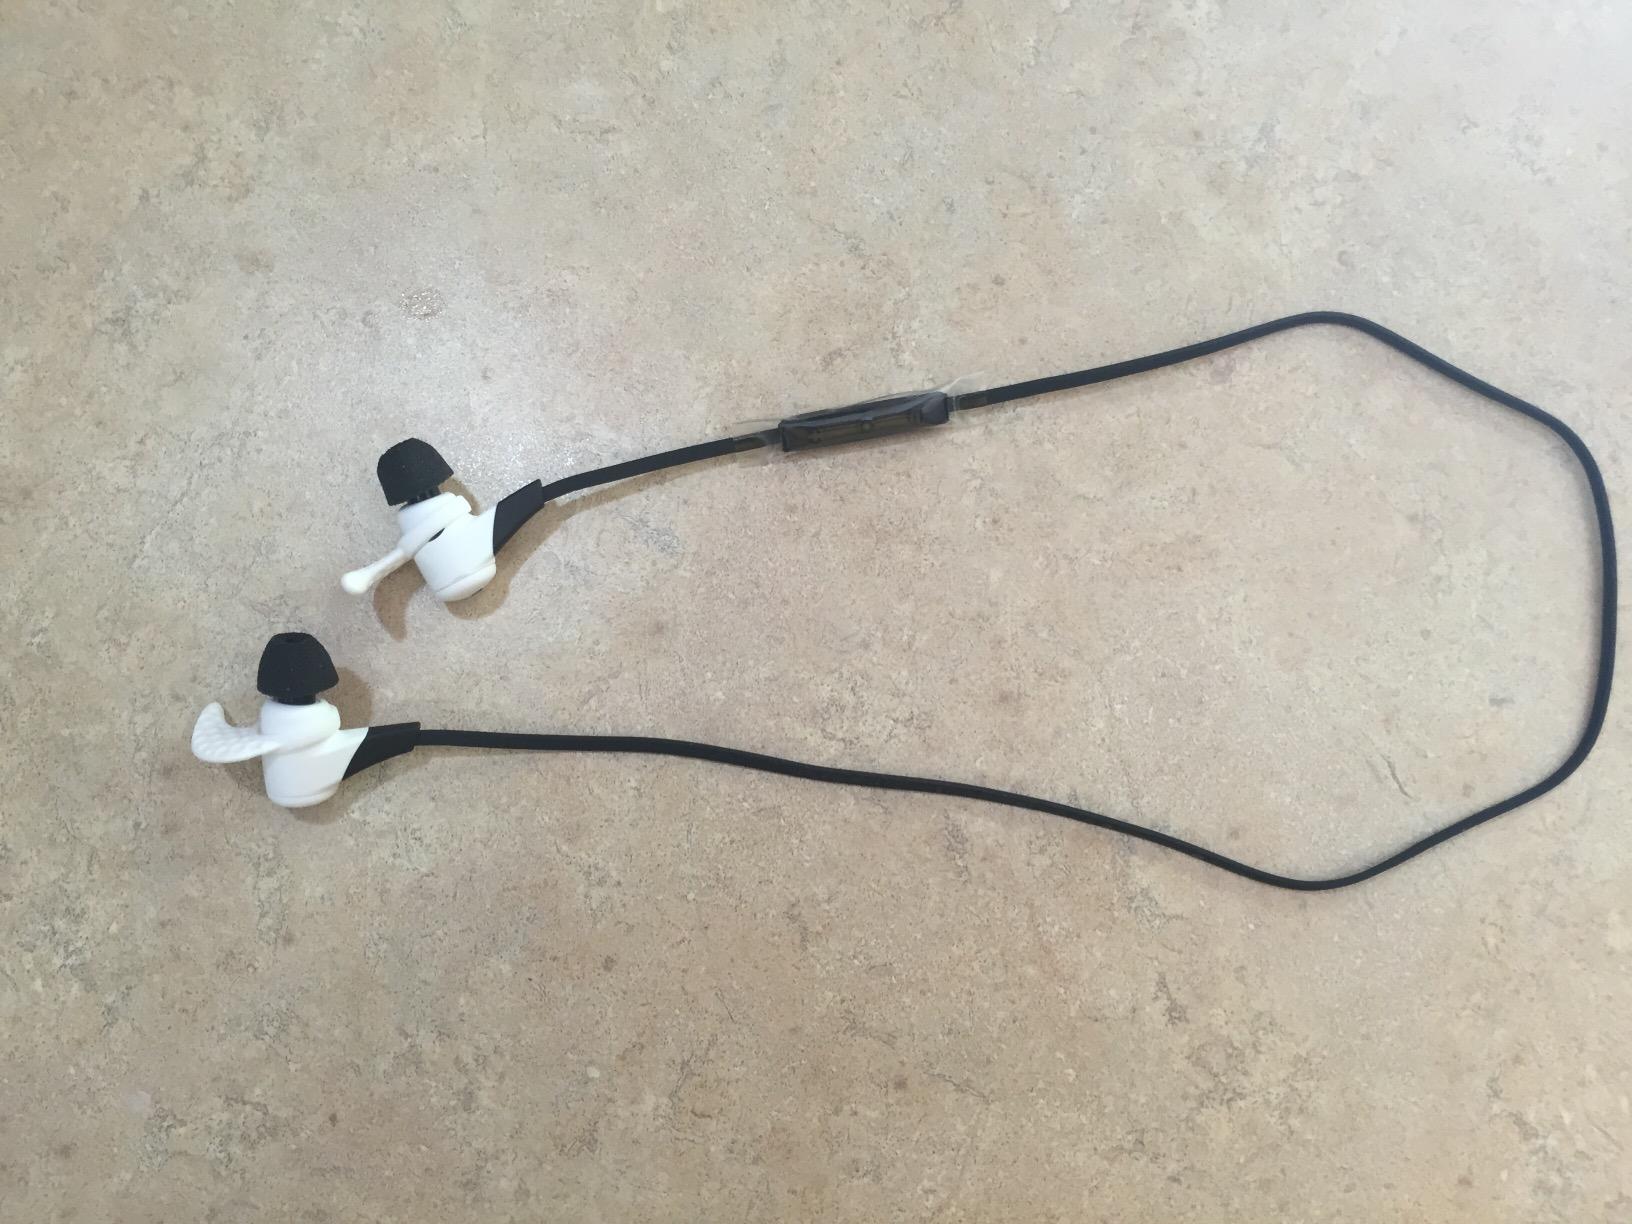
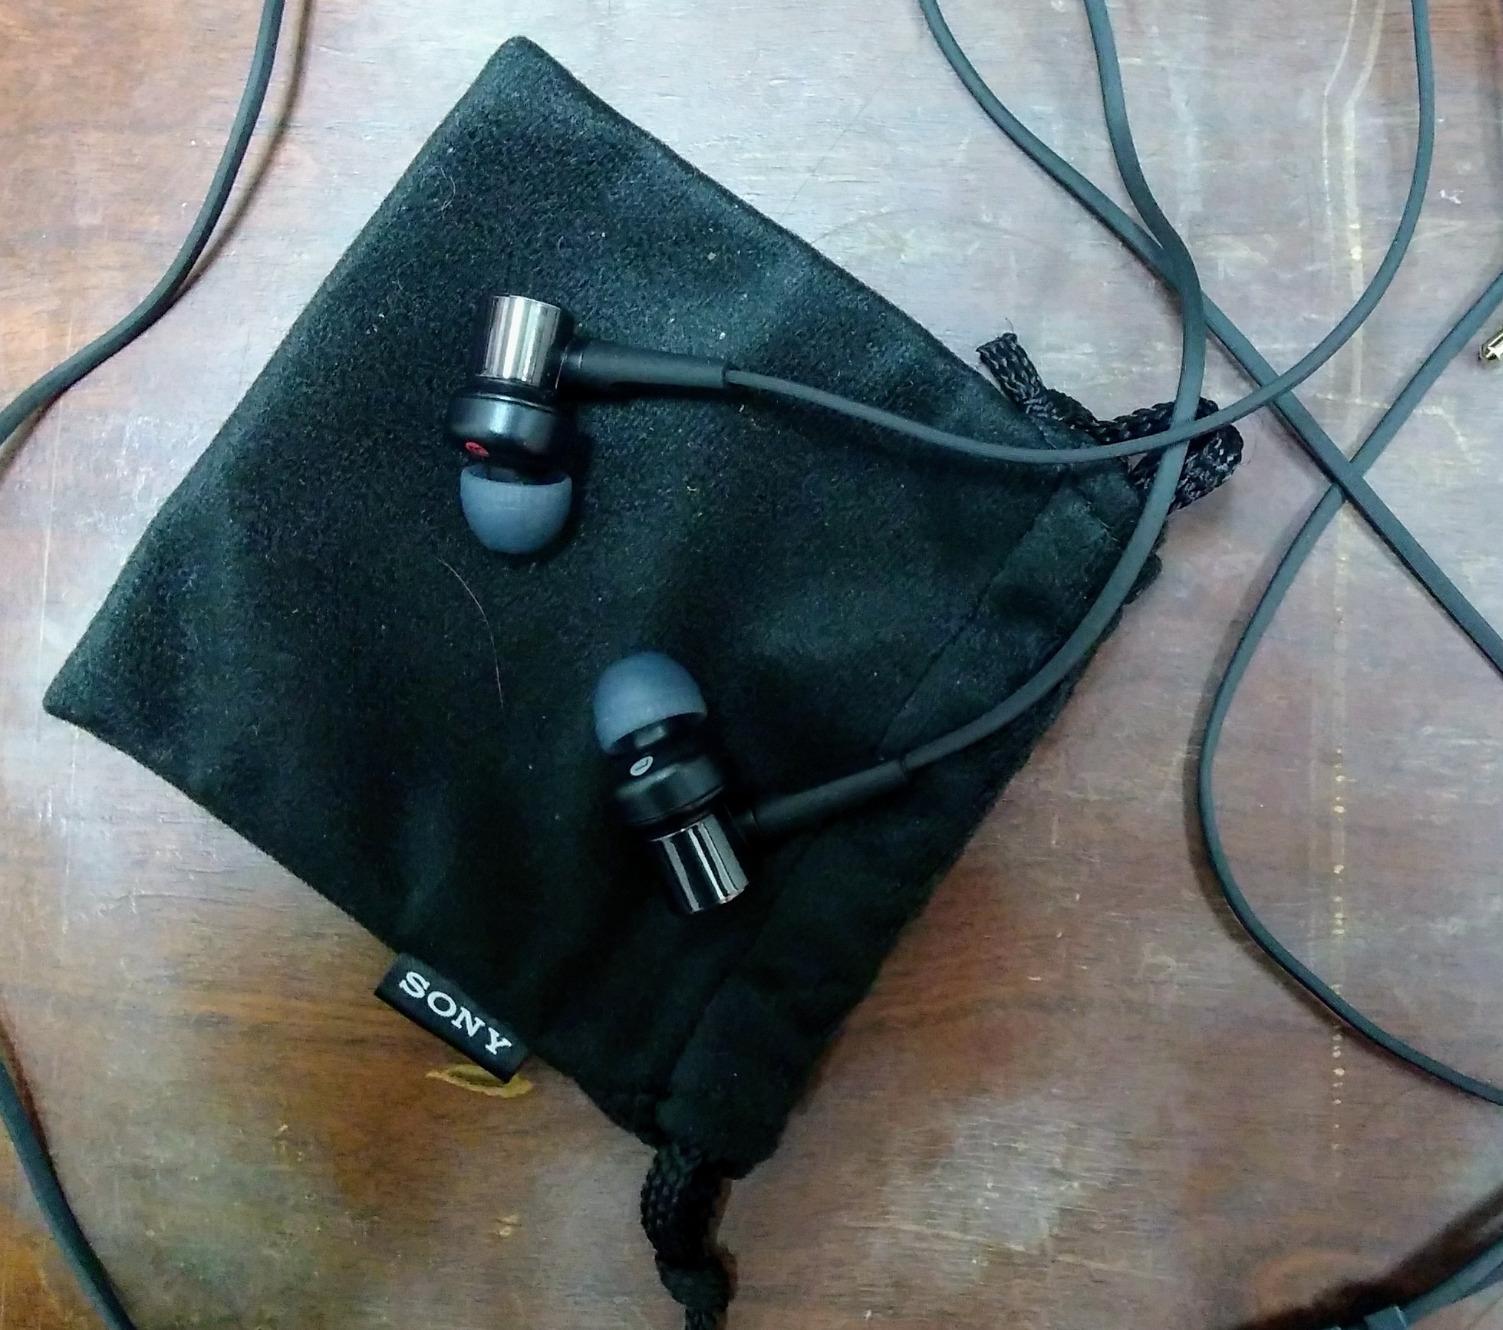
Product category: headphones
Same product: no